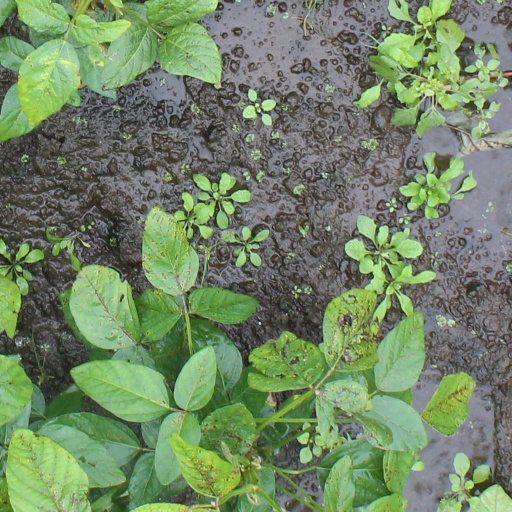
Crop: soybean